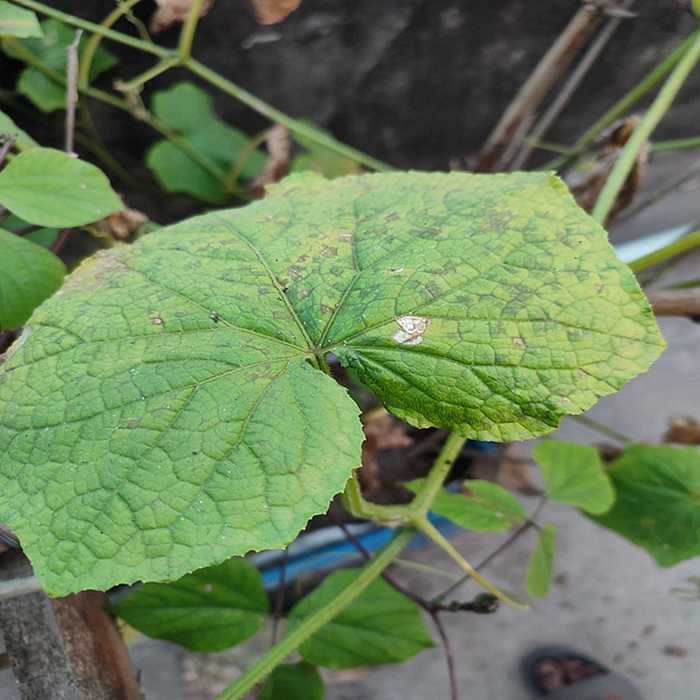
Plant: Cucumber
Label: Downy mildew